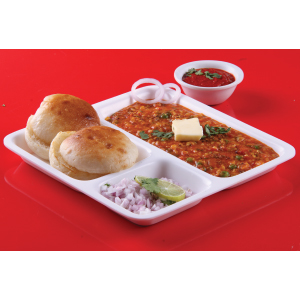
Dish: pav_bhaji